Mümliswil-Ramiswil

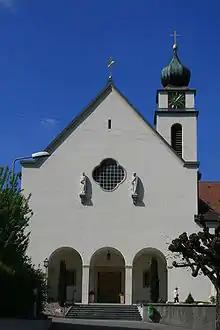
church of Mümliswil

From the , 2,066 or 80.9% were Roman Catholic, while 209 or 8.2% belonged to the Swiss Reformed Church. Of the rest of the population, there were 41 members of an Orthodox church (or about 1.61% of the population), there were 2 individuals (or about 0.08% of the population) who belonged to the Christian Catholic Church, and there were 26 individuals (or about 1.02% of the population) who belonged to another Christian church. There were 65 (or about 2.55% of the population) who were Islamic. There were 2 individuals who were Buddhist and 3 individuals who belonged to another church. 66 (or about 2.59% of the population) belonged to no church, are agnostic or atheist, and 73 individuals (or about 2.86% of the population) did not answer the question.